William John Beamont

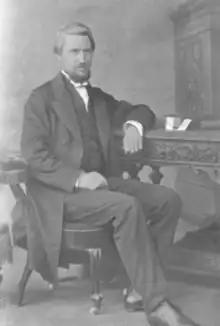
William John Beamont.

William John Beamont (1828–1868) was an English clergyman, founder of the Cambridge School of Art, current Anglia Ruskin University, and author.